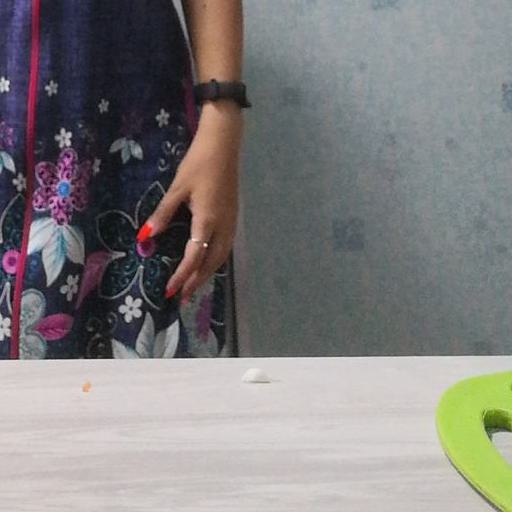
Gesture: no_gesture